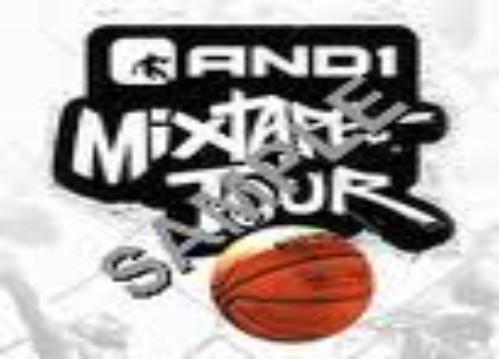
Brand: AND1
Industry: Clothes